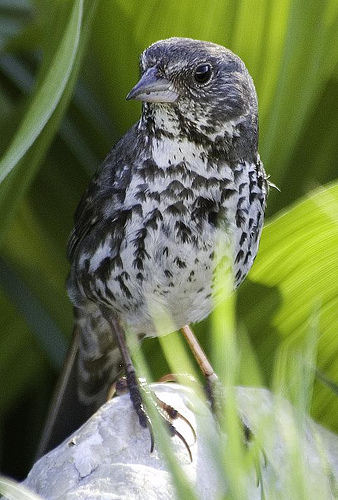
this bird has a white belly and neck with black speckles, with a darker crown and back.
this bird is mostly speckled black and white with large black eyes and short pointy bill.
small bird with small beak and long tail, throat and breast is white with black spots, foot is grey with long and curved nails.
this bird is covered in speckles to blend in with it's surroundings.
a medium sized bird that has a black spotted chest and a pointed bill
this bird is white with brown and has a very short beak.
this bird has wings that are black and has a balck and white belly
this bird is white and black in color, with a multi colored beak.
this bird has long tarsus that are brown and orange, the feathers are spotted black and white.
this bird has wings that are black and has a spotted belly
Species: Fox Sparrow